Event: Nepal Earthquake
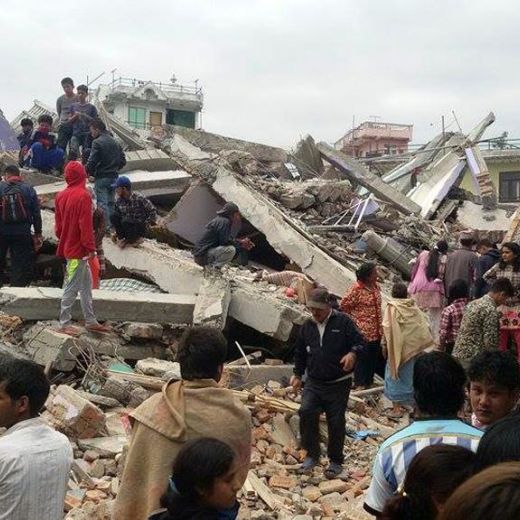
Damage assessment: damage